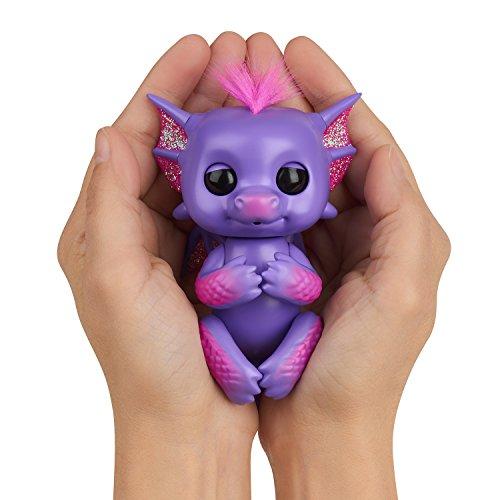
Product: Fingerlings - Glitter Dragon - Kaylin (Purple with Pink) - Interactive Baby Collectible Pet - By WowWee
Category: Toys & Games | Puppets & Puppet Theaters | Finger Puppets
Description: Fingerlings baby dragons respond to sound, motion, and touch with blinking eyes, head turns and fun dragon noises.
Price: $11.19
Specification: ProductDimensions:3.1x2.7x4.8inches|ItemWeight:7.8ounces|ShippingWeight:7.8ounces(Viewshippingratesandpolicies)|ASIN:B07B3CMYNF|Itemmodelnumber:3584|Manufacturerrecommendedage:5-15years|Batteries:4LR44batteriesrequired.(included)